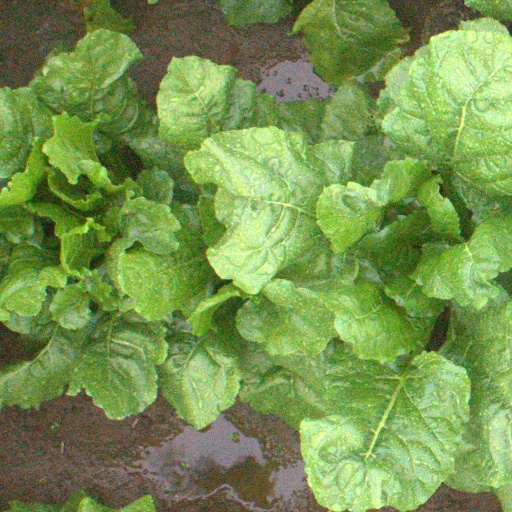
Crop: sugar beet